That's the Way It Goes (George Harrison song)

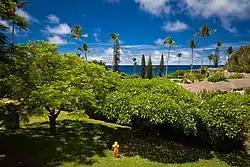
Hana, Hawaii. Harrison drew part of his inspiration for the song from the tranquility he experienced at Hana, on the island of Maui, together with Hawaiian music.

The first three verses of the song depict a different character, each seemingly at a spiritual malaise in their attempts to attain wealth or advance their position. In the opening verse, Harrison sings of a man preoccupied with his financial losses on the stock market. The next character is a speculator who intends to purchase "the promised land" with his South African Krugerrand, and then develop and sell it on for a profit. In the third verse, a film actor aspires to achieve stardom in the form of "a shining city on a hill", yet the starring roles he seeks merely bury his sense of individuality. According to theologian Dale Allison, the lyrics suggest that Harrison pities the first of these three individuals yet has only contempt for the speculator.